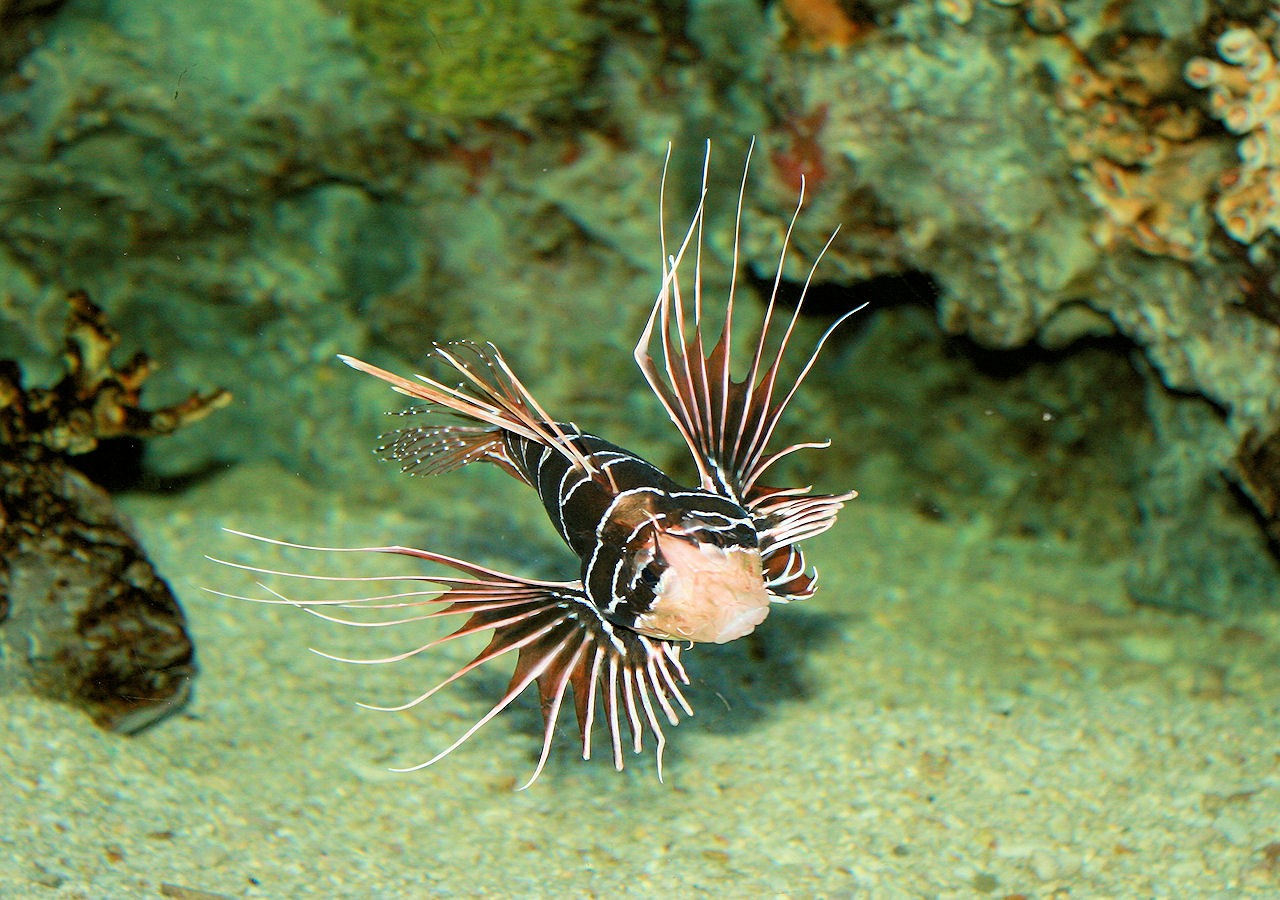
sea, nature, diving, wildlife, underwater, swim, tropical, biology, aquatic, predator, fish, fauna, lion, lionfish, coral, invertebrate, reef, nautical, oceanography, aquarium, animals, deep, marine, toxic, scorpion, poison, creature, exotic, scales, species, scorpionfish, dangerous, venomous, macro photography, marine biology